Central pattern generator

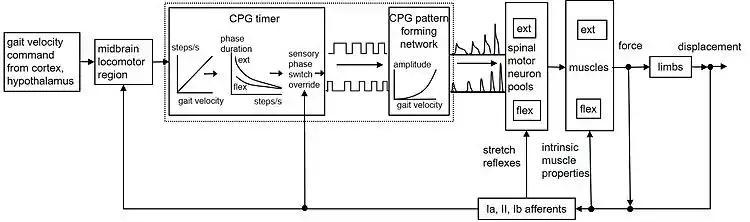
Fig. 1. Schematic of the locomotor central pattern generator in the mammalian nervous system. A command signal specifying increasing body velocity descends from deep brain nuclei via the MLR to the spinal cord and drives the timing element of the spinal locomotor CPG to generate cycles of increasing cadence. Extensor phase durations change more than flexor phase durations. The command signal also drives the pattern formation layer to generate cyclical activation of flexor and extensor motoneurons. Loading of the activated muscles (e.g. supporting the moving body mass) is resisted by the muscles' intrinsic spring-like properties. This is equivalent to displacement feedback. Force and displacement sensed by muscle spindle and Golgi tendon organ afferents reflexly activate motoneurons. A key role of these afferents is to adjust the timing of phase transitions, presumably by influencing or overriding the CPG timer. Modified from

Fig. 1 provides a simplified schematic that summarizes these proposed mechanisms. A command specifying desired body velocity descends from higher centers to the MLR, which drives the spinal locomotor CPG. The CPG timer produces the appropriate cadence and phase durations and the pattern formation layer modulates the motoneuronal outputs. The activated muscles resist stretch through their own intrinsic biomechanical properties, providing a rapid form of length and velocity feedback control. Reflexes mediated by Golgi tendon organ and other afferents provide additional load compensation, but the main role of sensory input may be to adjust or override the CPG at stance-swing-stance transitions.